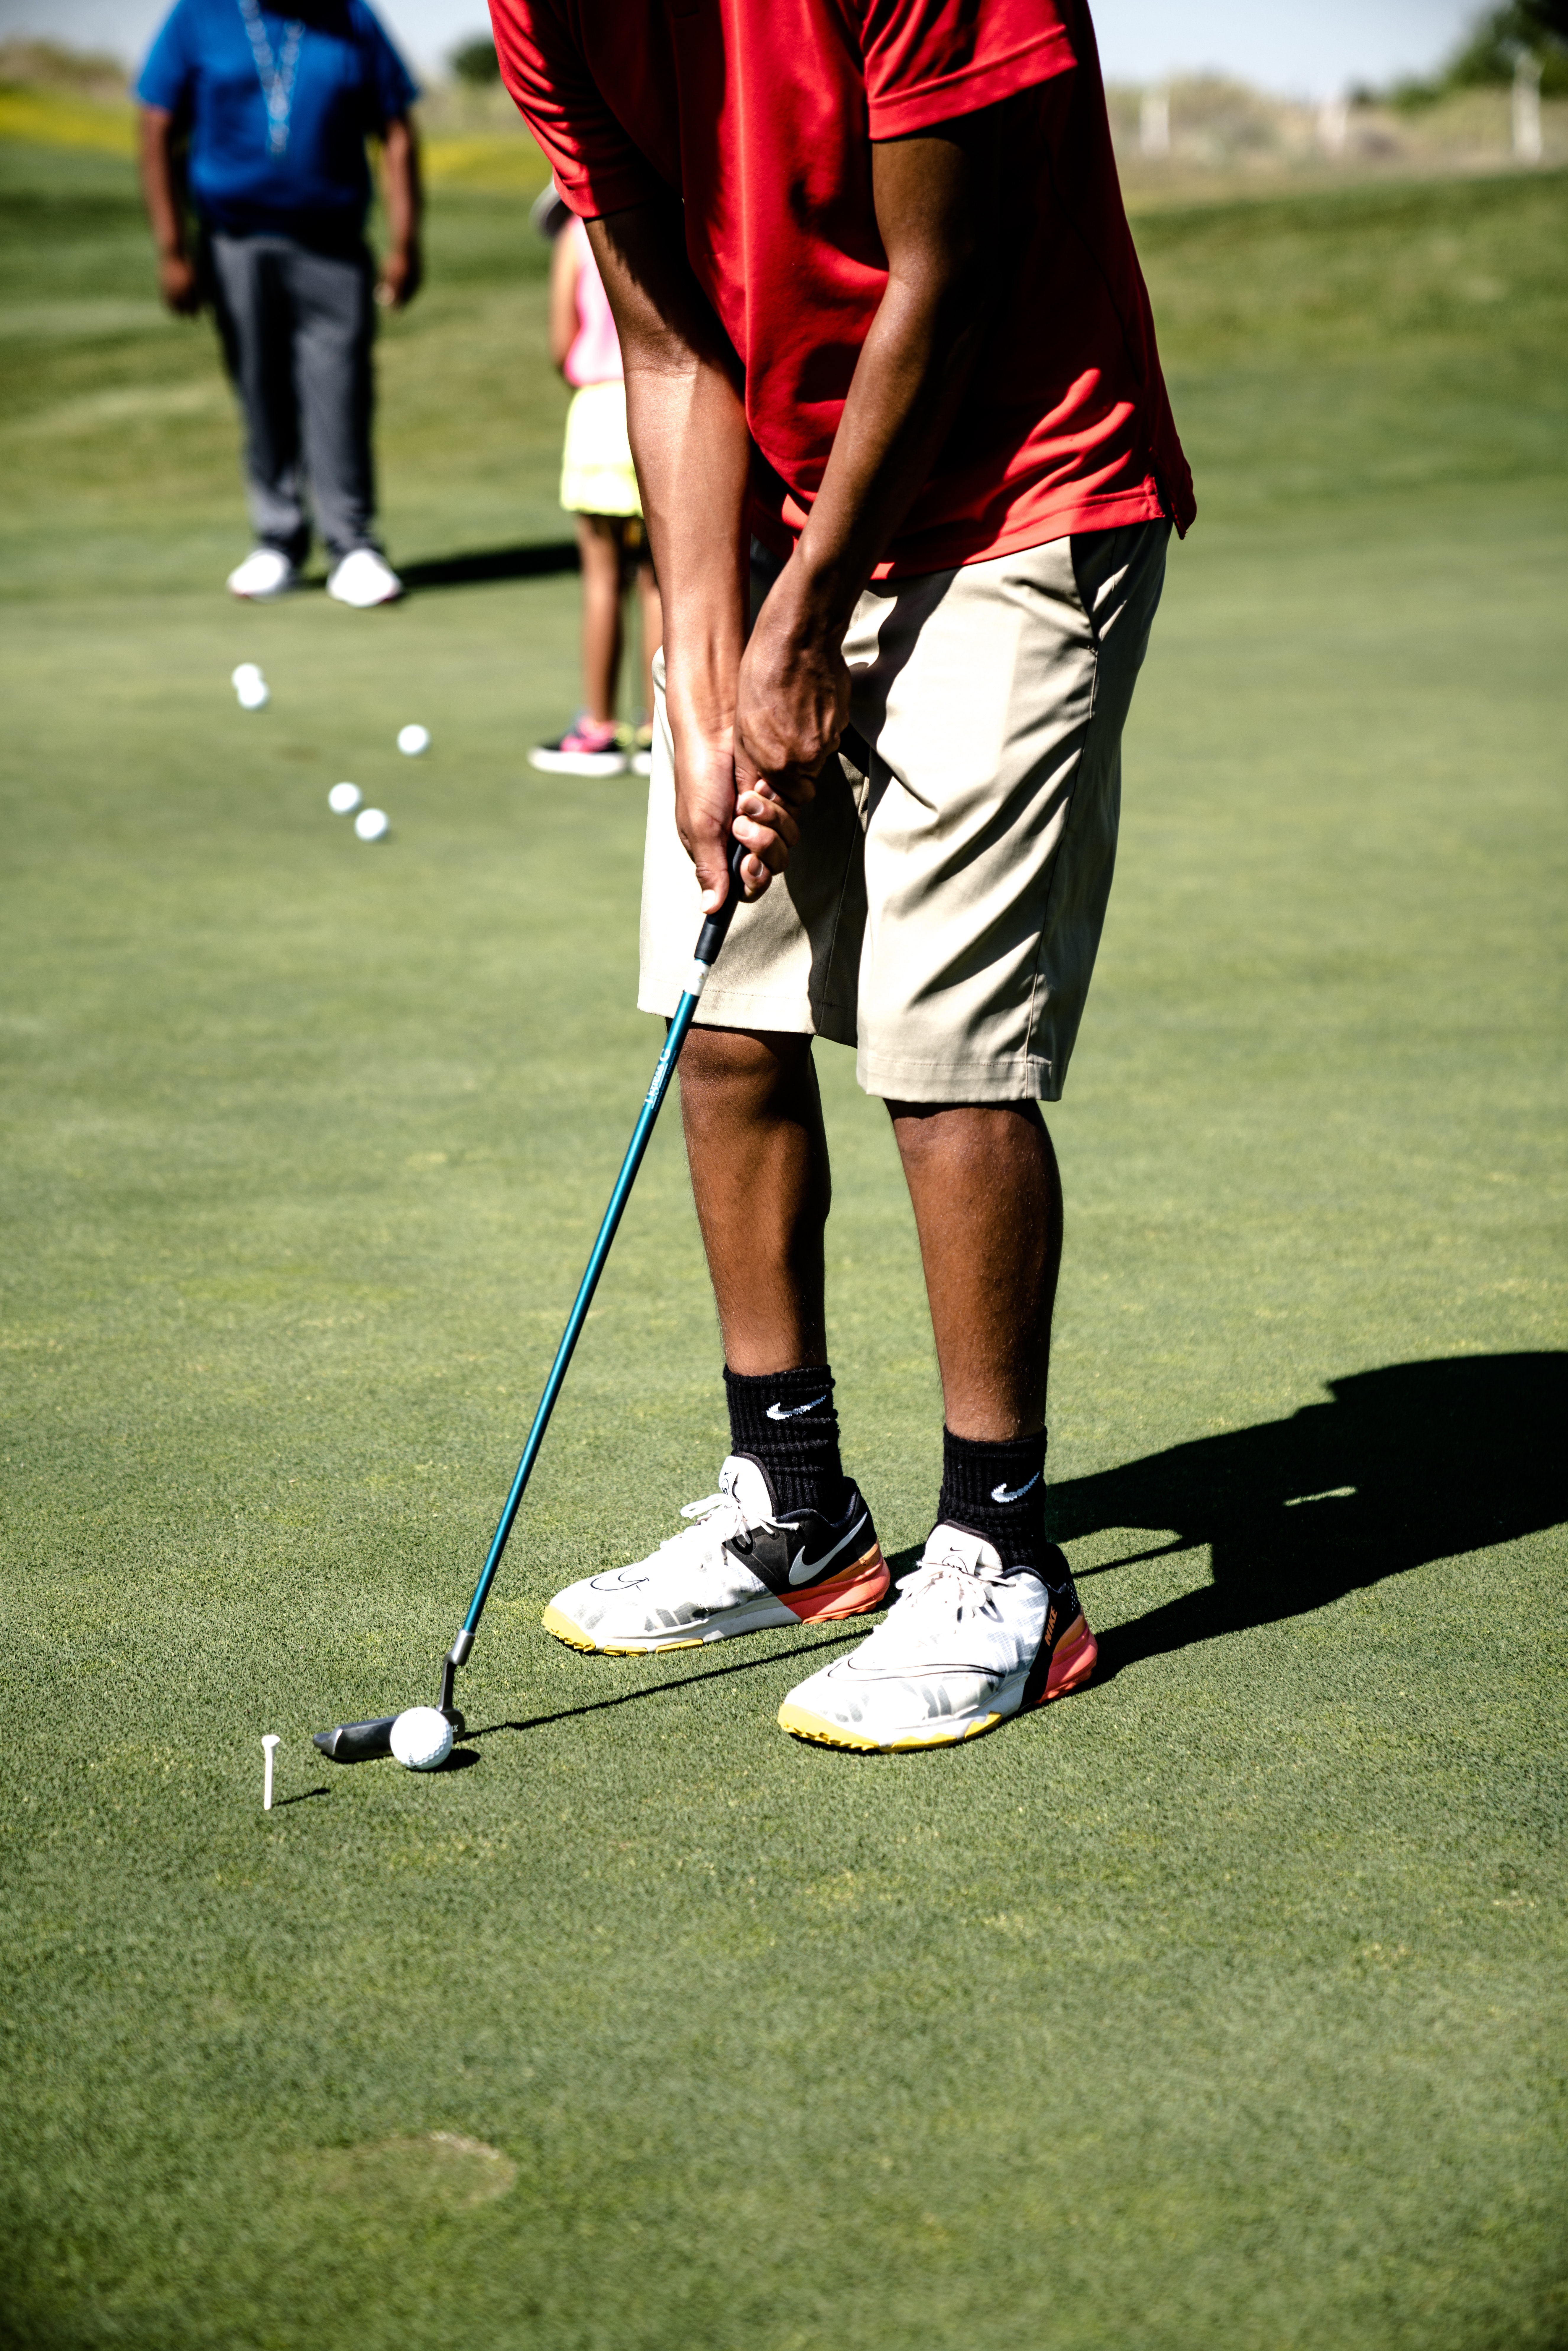
golf, golfer, golf equipment, golf club, putter, professional golfer, sport venue, recreation, sports, sports equipment, ball game, iron, golf course, competition event, sports training, pitch and putt, fun, grass, wedge, play, leisure, games, competition, championship, tournament, team, individual sports, wood, hickory golf, player, precision sports, fourball